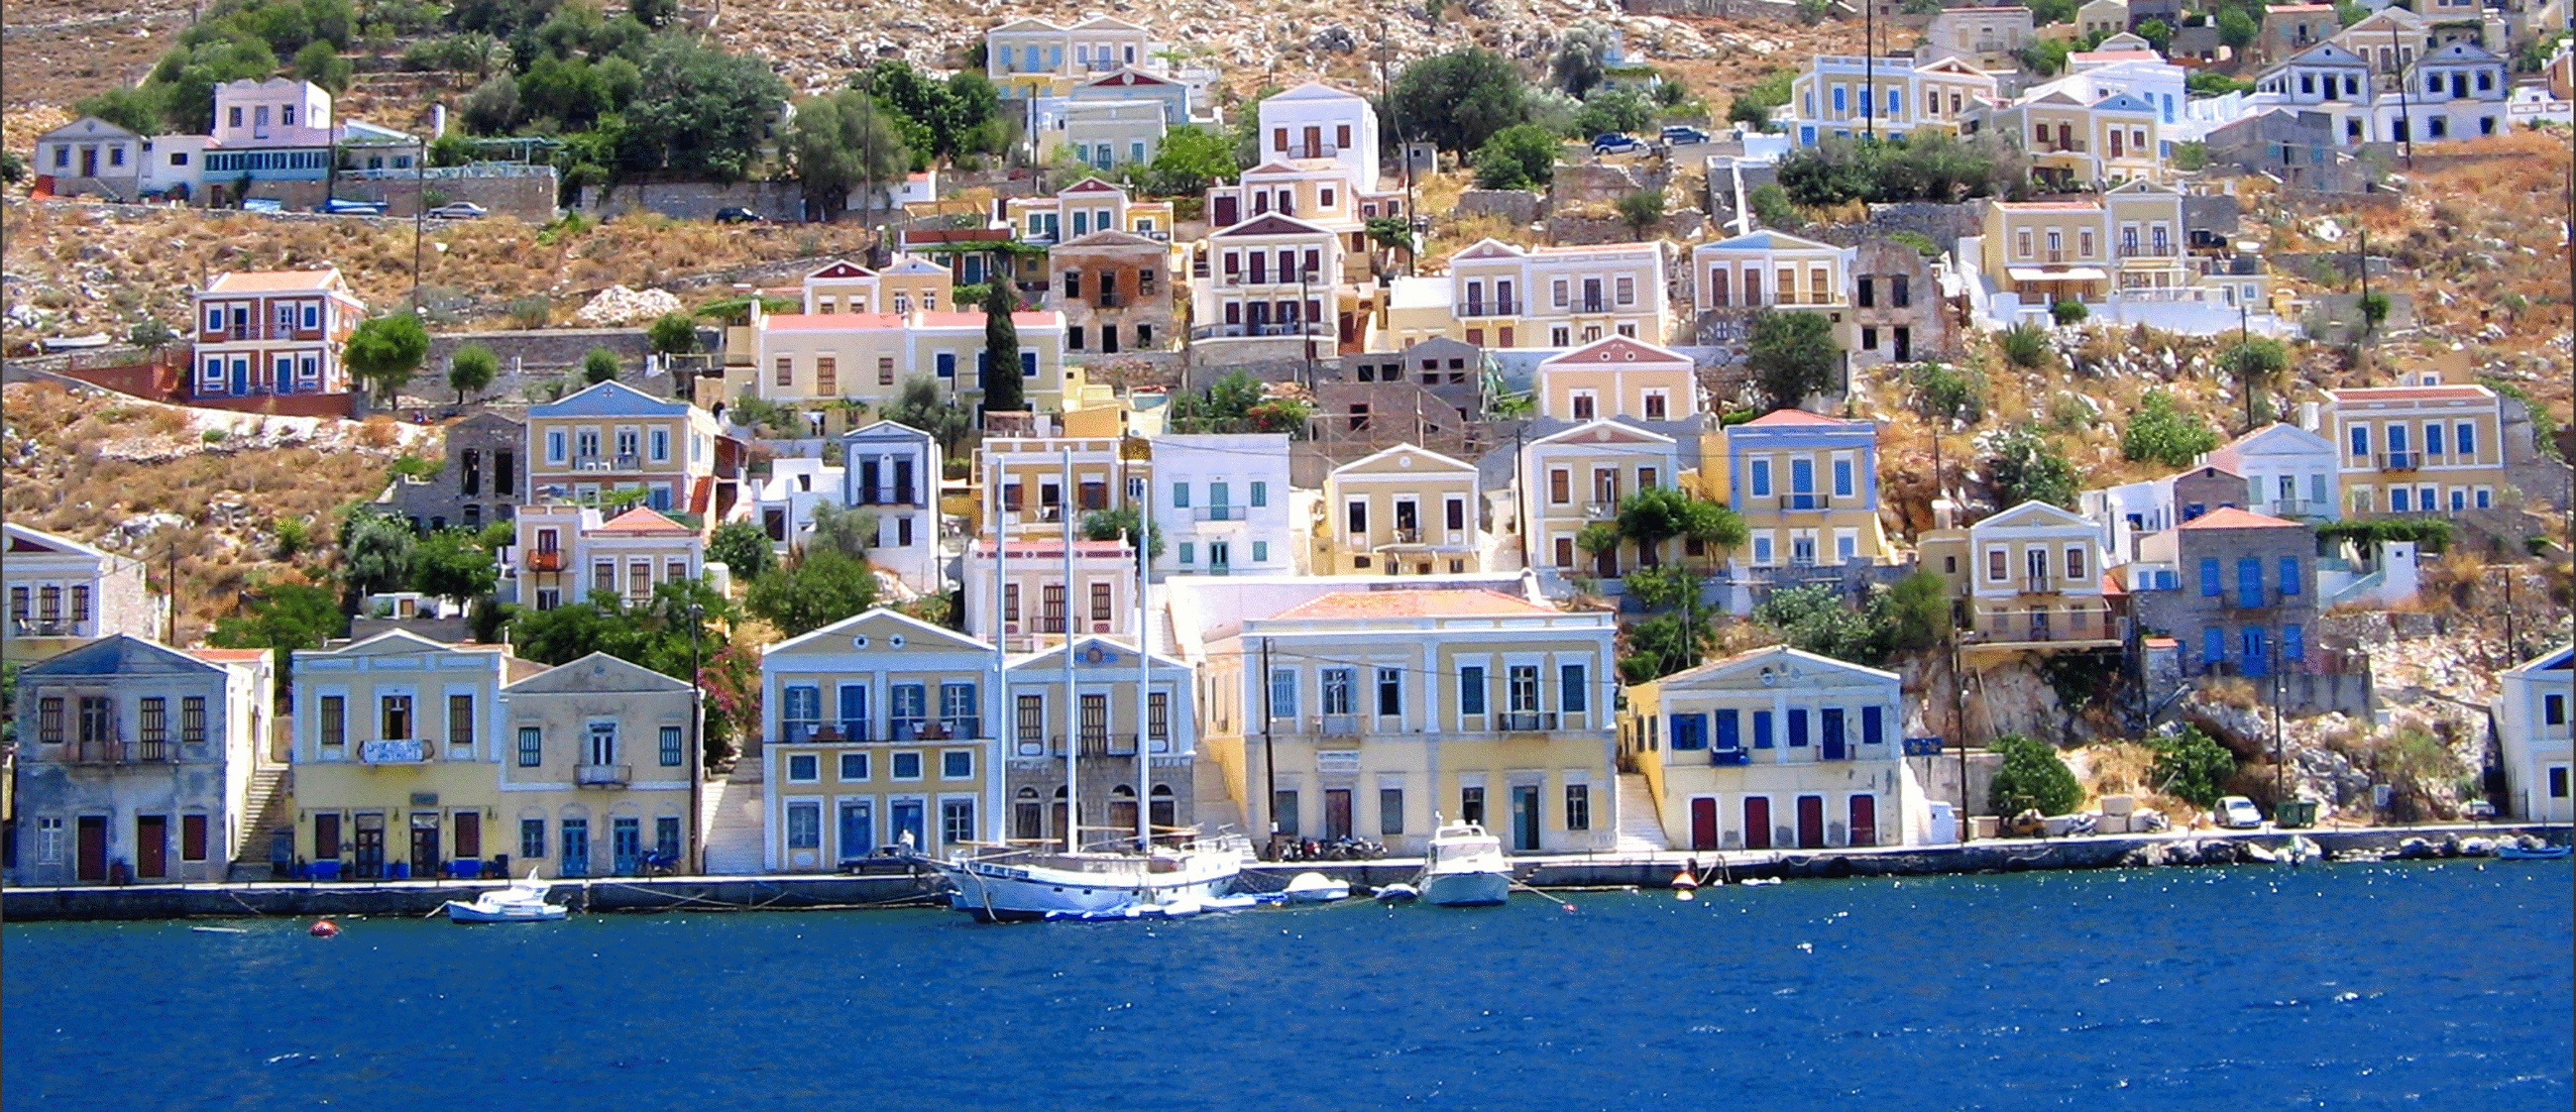
beach, sea, water, nature, rock, ocean, architecture, town, view, ship, cityscape, summer, travel, village, holiday, island, rest, tourism, waterway, rocks, colors, relaxation, holidays, houses, landscapes, greece, estate, the stones, the coast, symi, geographical feature, human settlement